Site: brandenburg
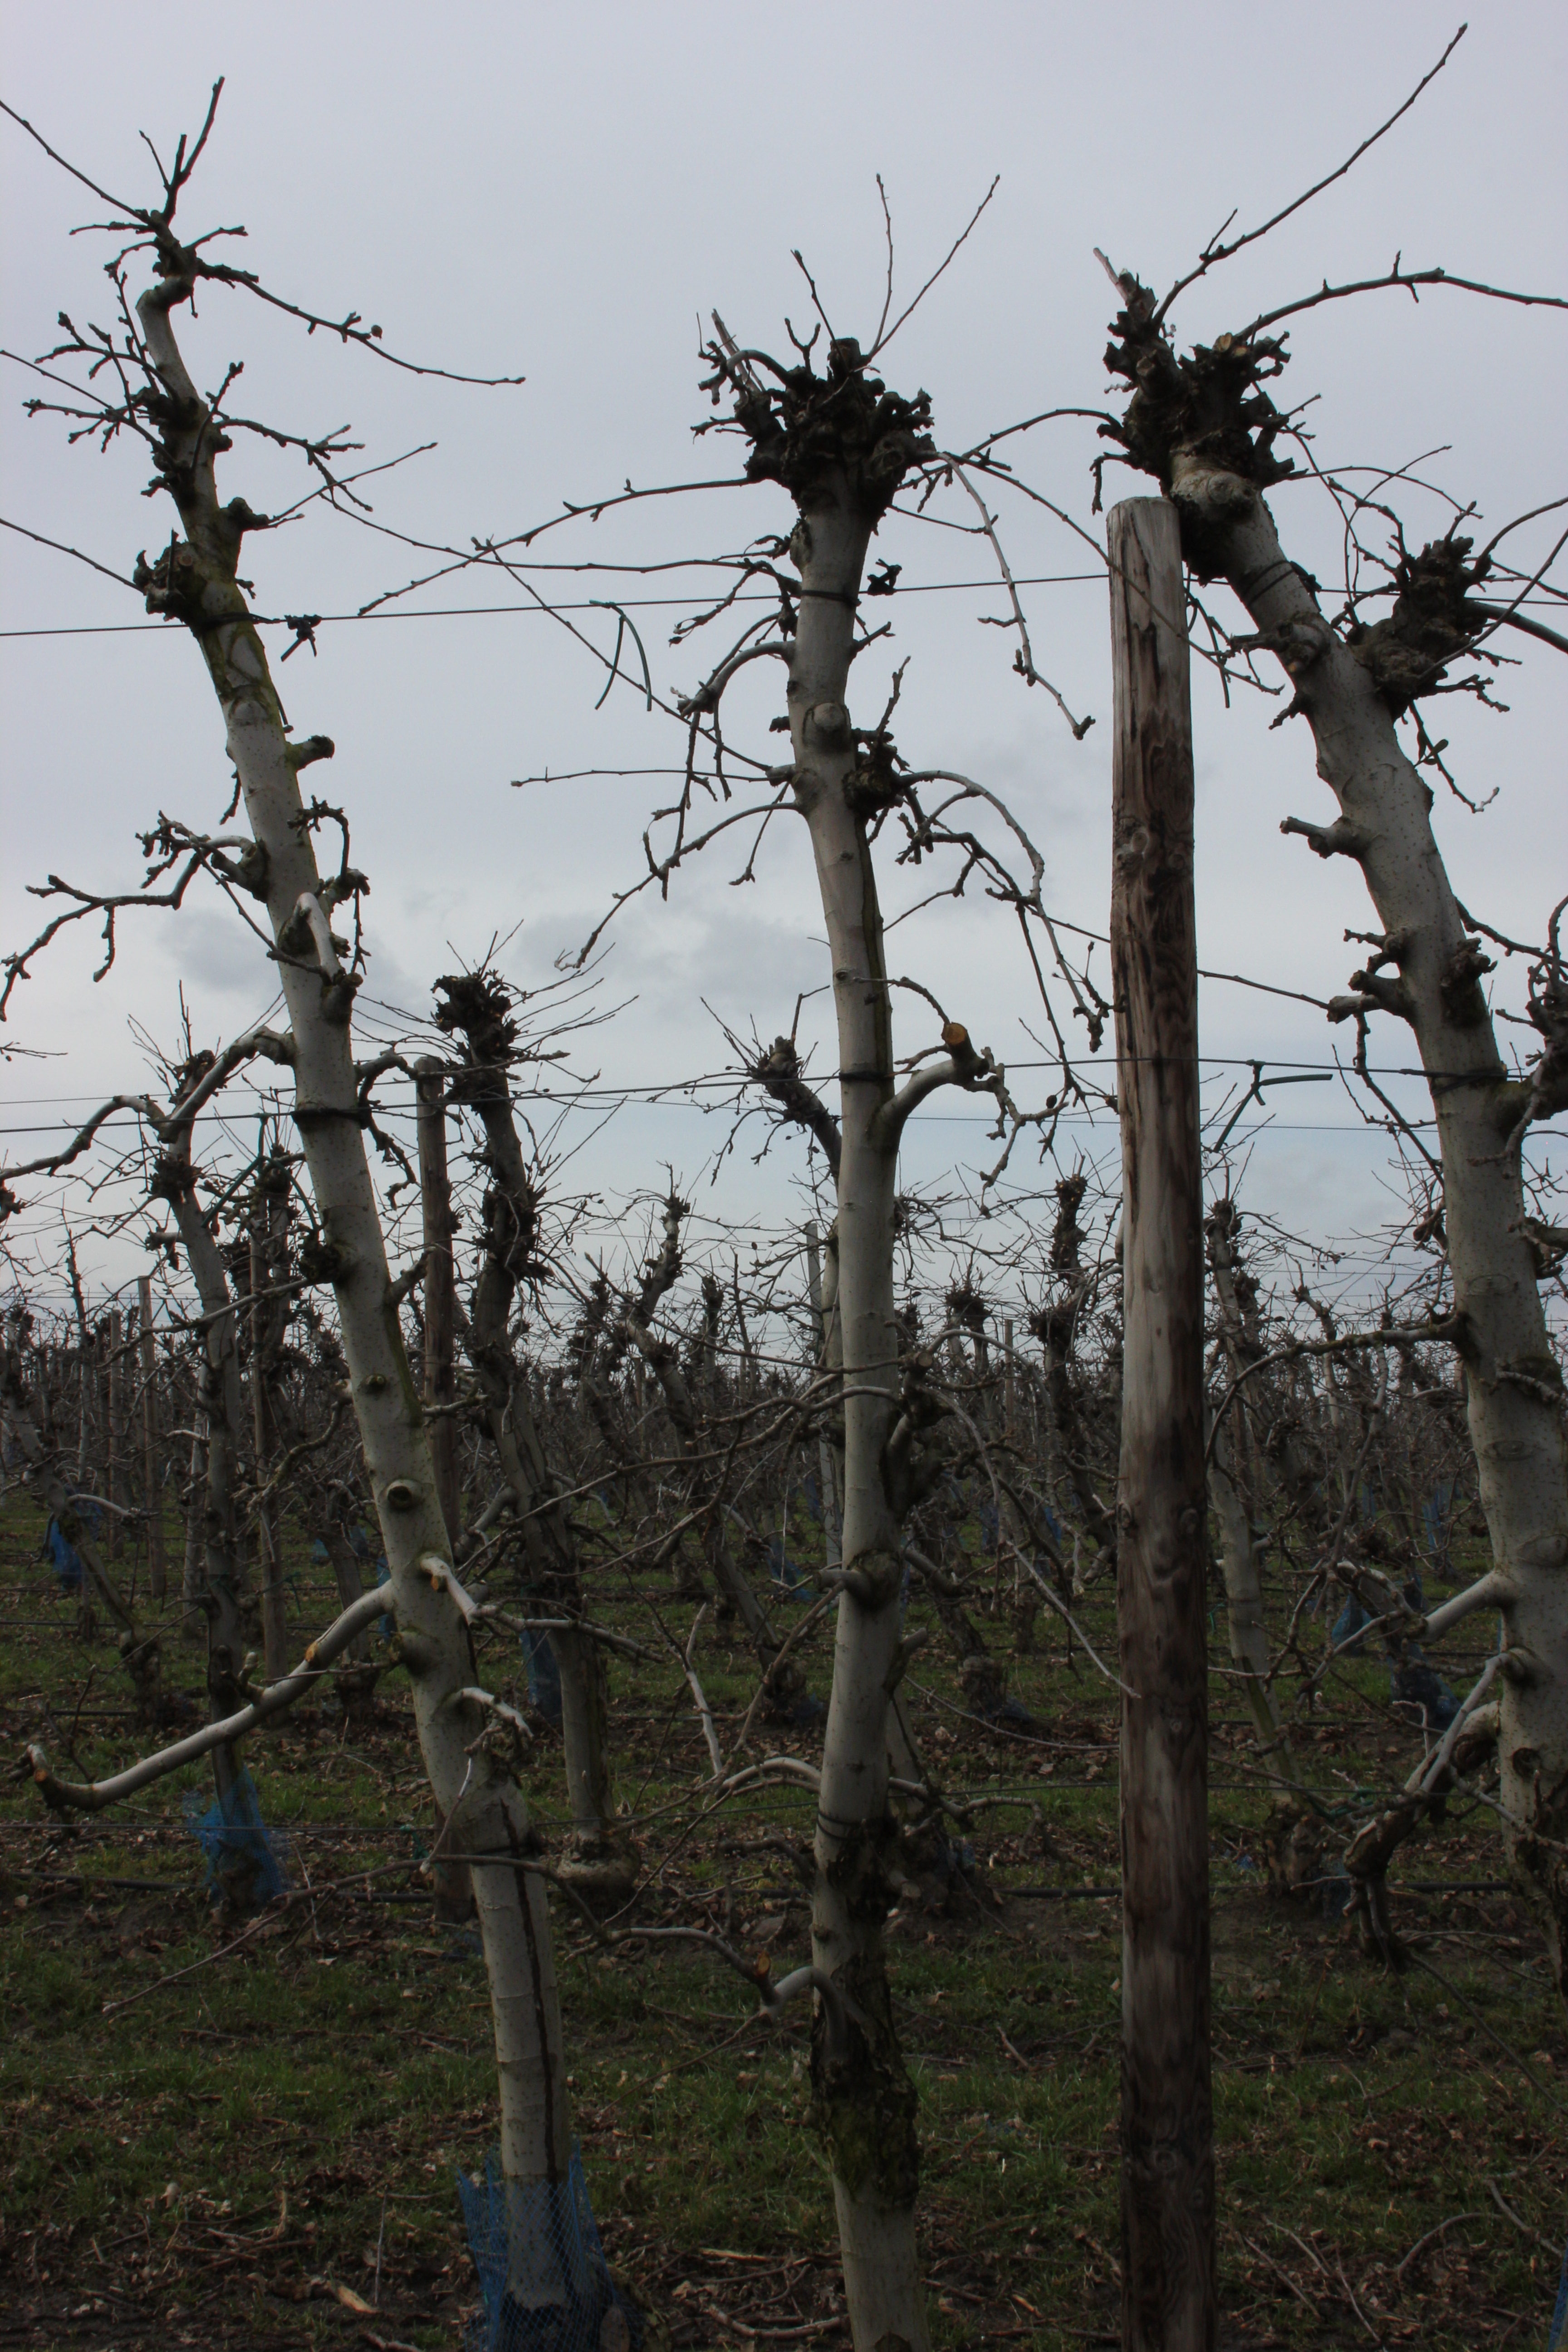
Growth stage (BBCH 01): Bud development